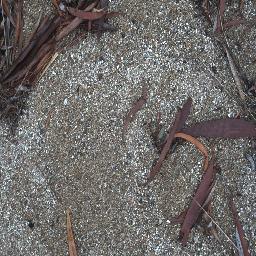
Label: negative